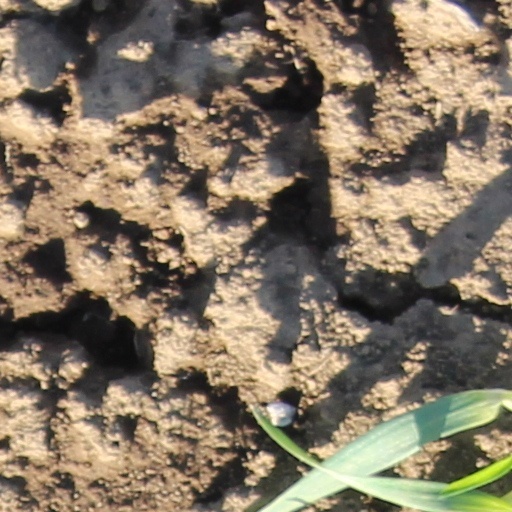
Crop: wheat